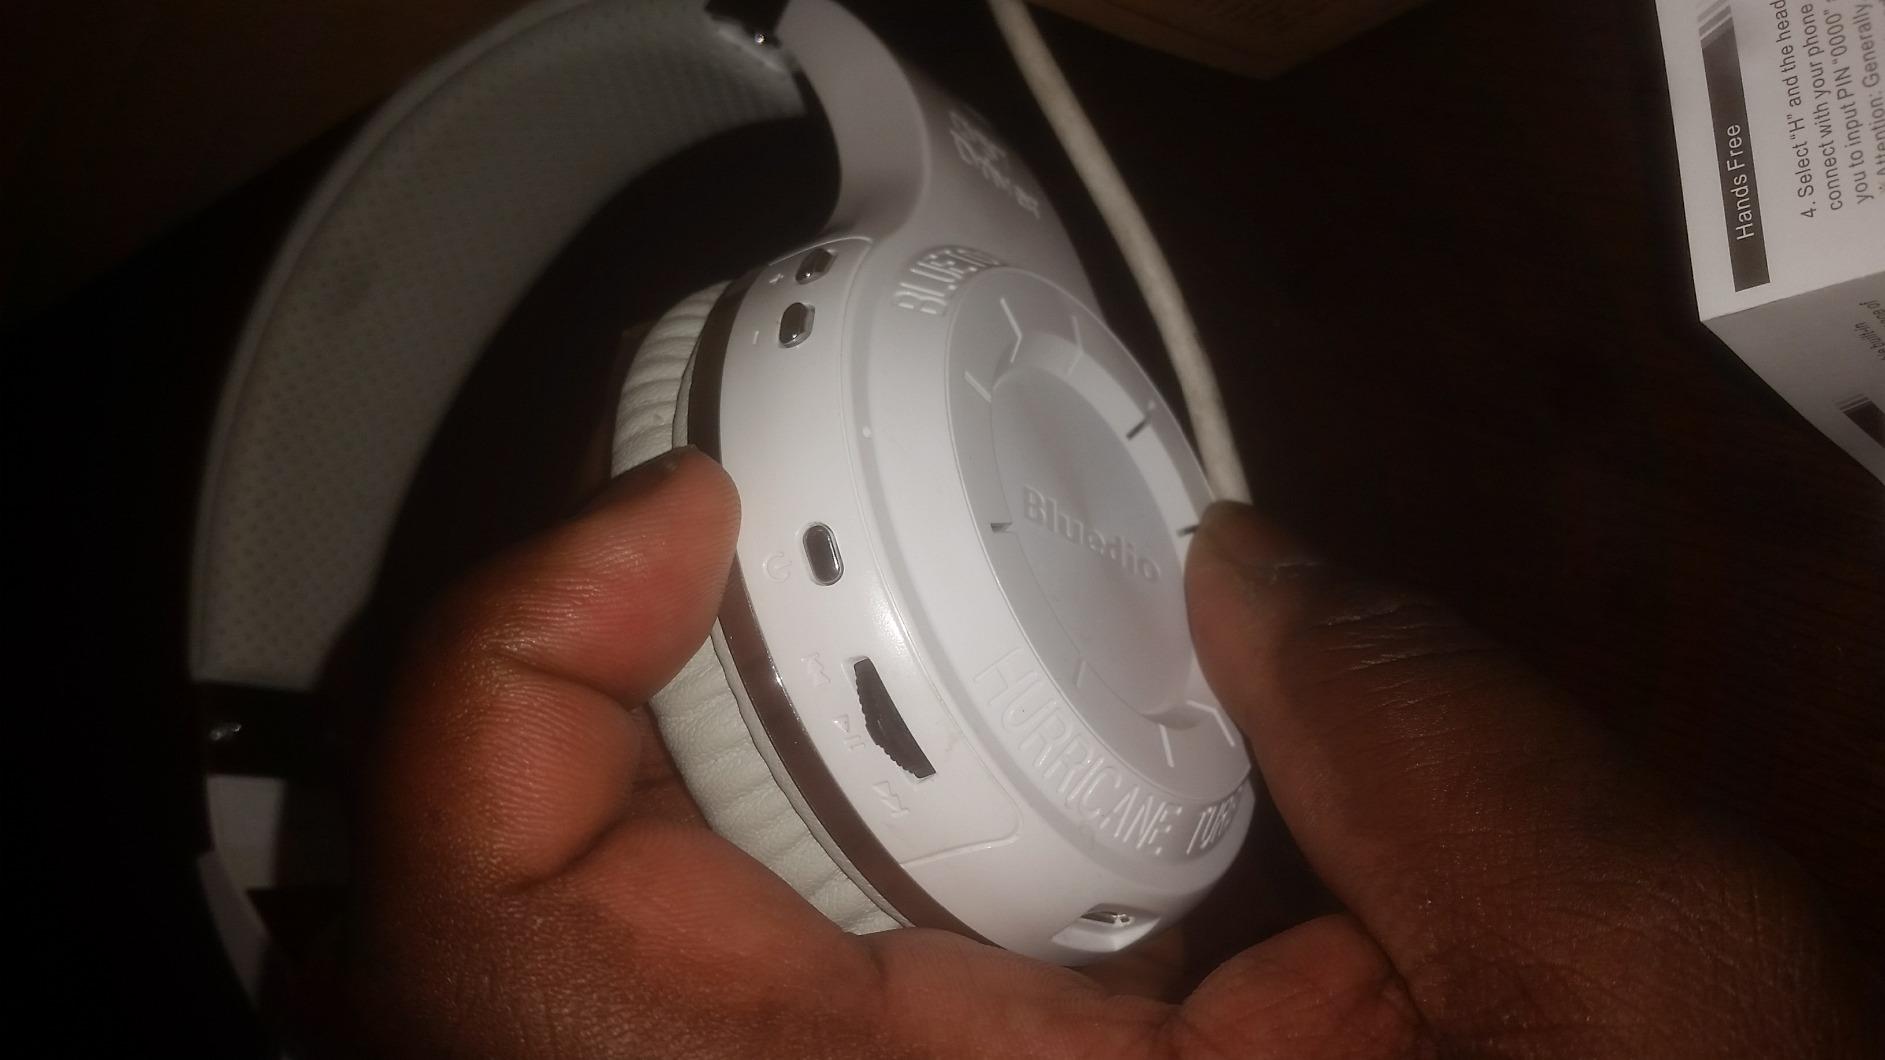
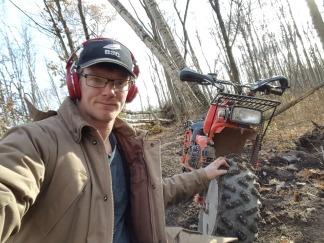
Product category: headphones
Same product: no